Marengo campaign

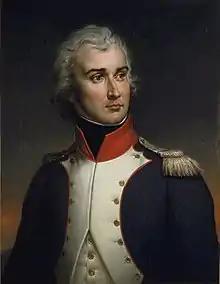
Jean Lannes

On 28 May 1800, Duhesme led his two-division corps east toward Vercelli. Murat led his cavalry corps and an additional infantry division to the same city by a different route. That day, Moncey finished crossing the Gotthard Pass with the three divisions of GD Jean François Cornu de La Poype, GD Jean Thomas Guillaume Lorge, and GB Jacques Laurent Gilly. On 29 May, Moncey occupied Bellinzona and Murat reached Novara on the Agogna River with his cavalry and the divisions of Boudet and Loison. Defending the Ticino River was GM Johann Ludwig Alexius von Loudon and 5,000 Austrians. On 31 May, Murat's cavalry and Monnier's division attacked Turbigo on the Ticino. At first, Murat crossed the river and captured 1,500 Austrians. However, Laudon's soldiers stoutly defended a canal that ran parallel to the river, holding up Murat for an entire day before withdrawing. At the same time, Duhesme's two divisions (Boudet and Loison) crossed the river at Boffalora sopra Ticino. Laudon was soon joined by Vukassovich. As the Austrians retreated through Milan, Vukassovich detached 2,000 troops to defend the city's citadel, leaving himself with 6,000 men to defend the Adda River.